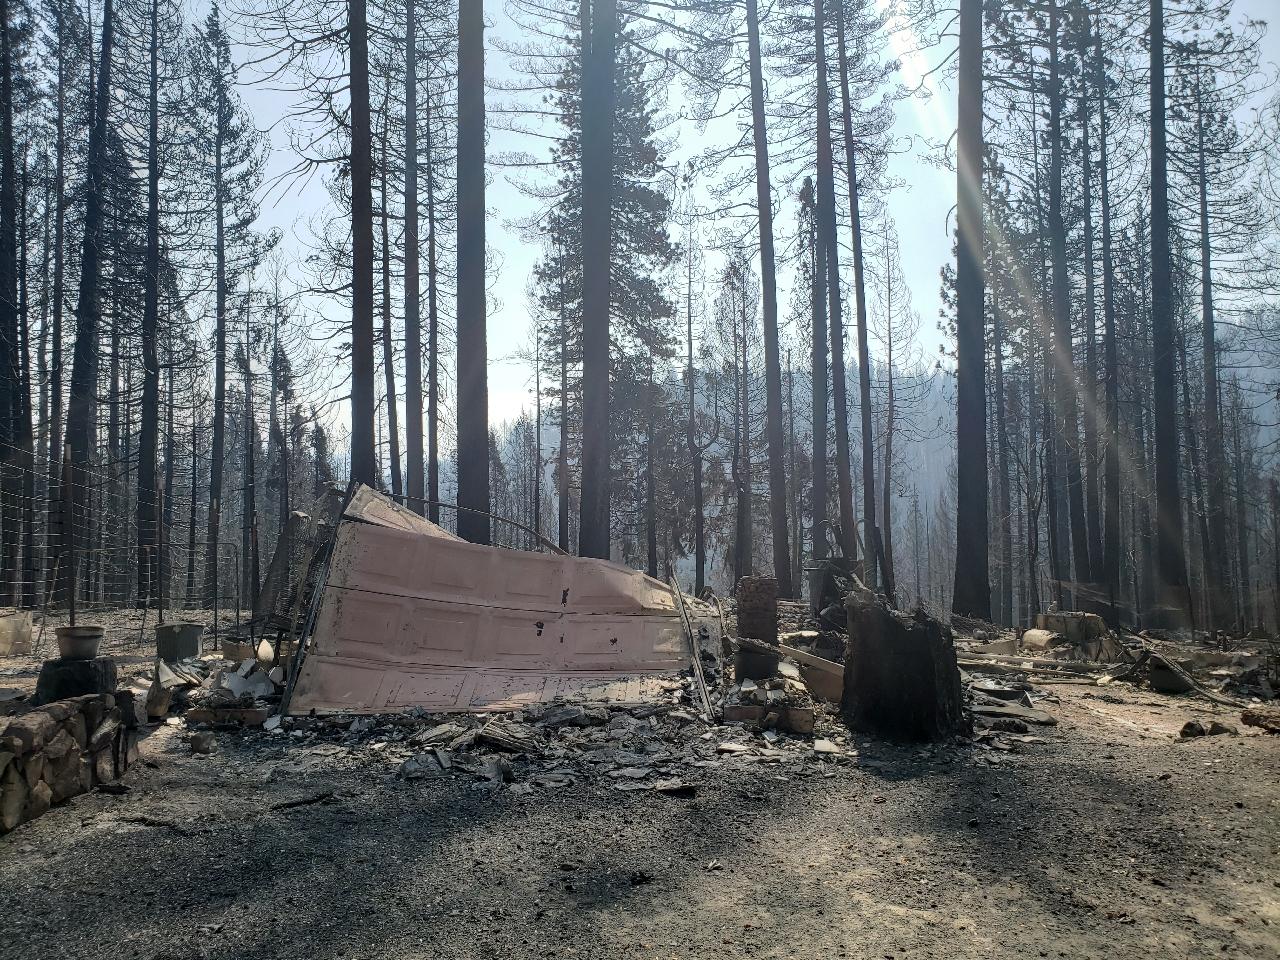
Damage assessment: destroyed